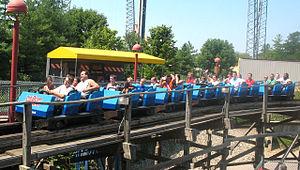
Son of Beast était un parcours de montagnes russes en bois du parc Kings Island, situé à Mason, dans le Comté de Warren, en Ohio, aux États-Unis. À son ouverture au public en 2000, Son of Beast battit le record du monde de hauteur des montagnes russes en bois en culminant à 66,4 mètres. Elle demeure aussi les seules montagnes russes en bois ayant intégré un looping dans son parcours, même si celui-ci sera enlevé à la fin de la saison 2006. L'attraction a été fermée en 2009, puis démolie le 23 septembre 2012 pour laisser la place à des montagnes russes inversées de Bolliger & Mabillard : Banshee.